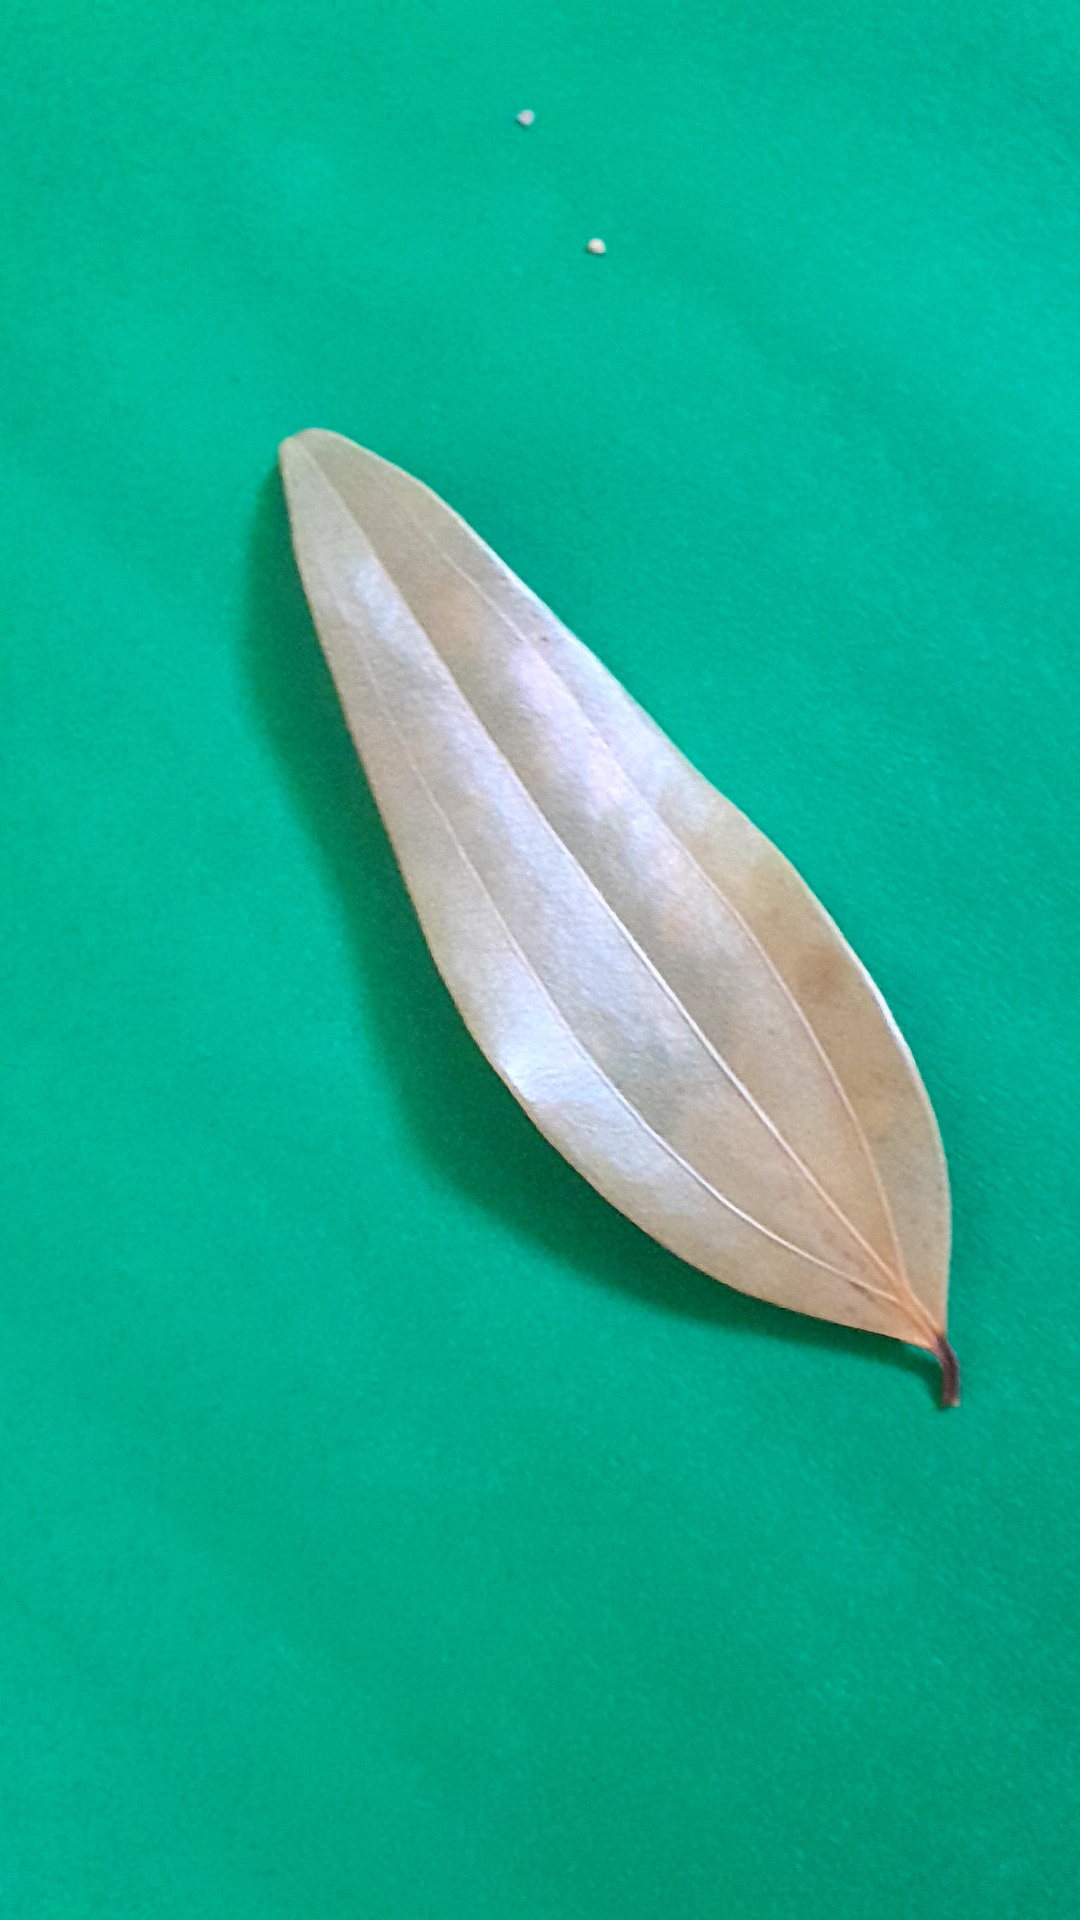
Label: Dry Leaf